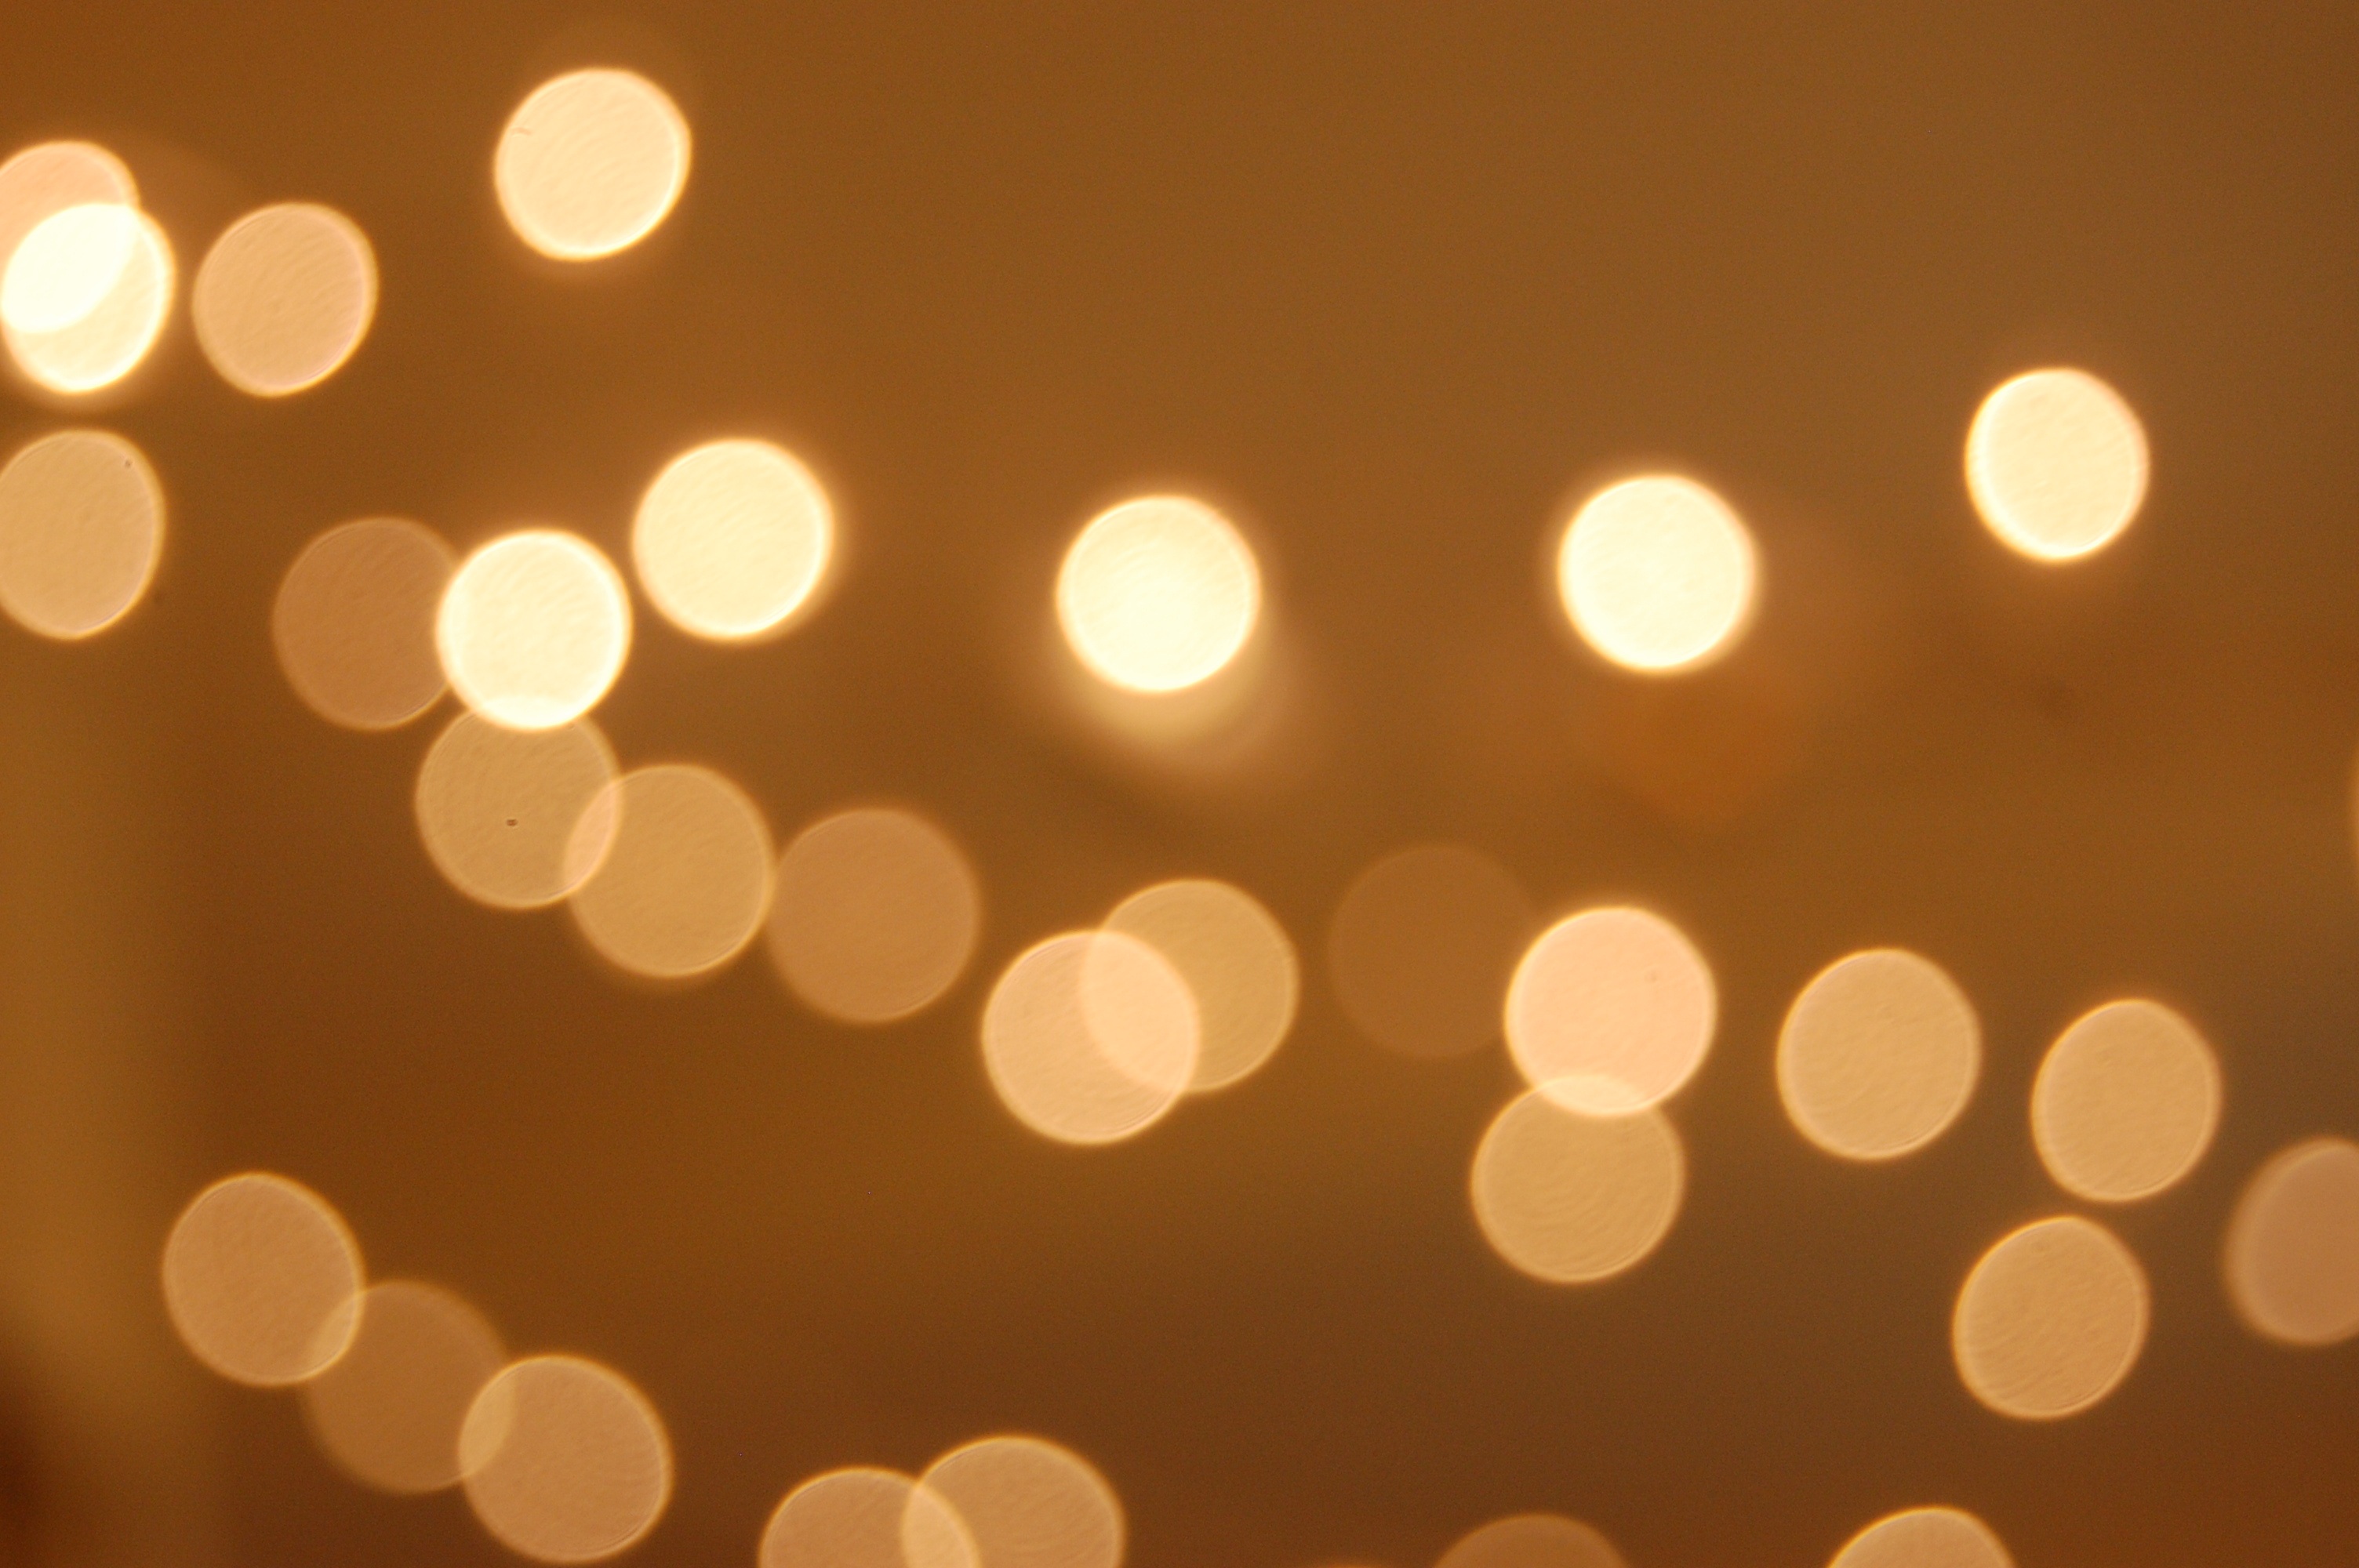
light, abstract, sunlight, number, pattern, line, glow, lighting, circle, font, design, circles, shape